Norma Morandini

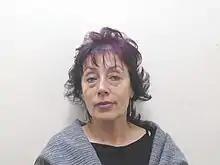

Norma Elena Morandini (born 31 March 1948) is an Argentine journalist and politician. She was elected to the Argentine Senate in 2009, and was nominated as running mate by Progressive Front presidential candidate Hermes Binner for the 2011 campaign